New Farm State School

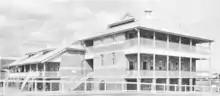
After the addition of the second storey, 1940

In 1939 further additions to the school were made to accommodate the growing student population. A second storey was added to the northwest and southwest wings of the urban brick school building, comprising five classrooms with adjacent hat and cloak rooms. A new teachers room on the first floor and head teachers room on the ground floor were also constructed. Lighting and ventilation was improved as windows, fanlights and doors were altered or replaced. A larger play space was created when the entire understory was cleared of walls and partitions, with the exception of the girls' lavatory. The total cost of this work was £5430.